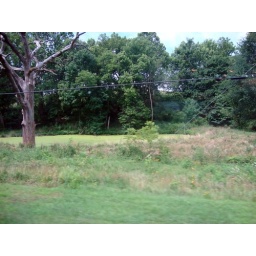
Heading to the Amelia Earhart Festival in Atchison, KS. This little lake was green with algae.